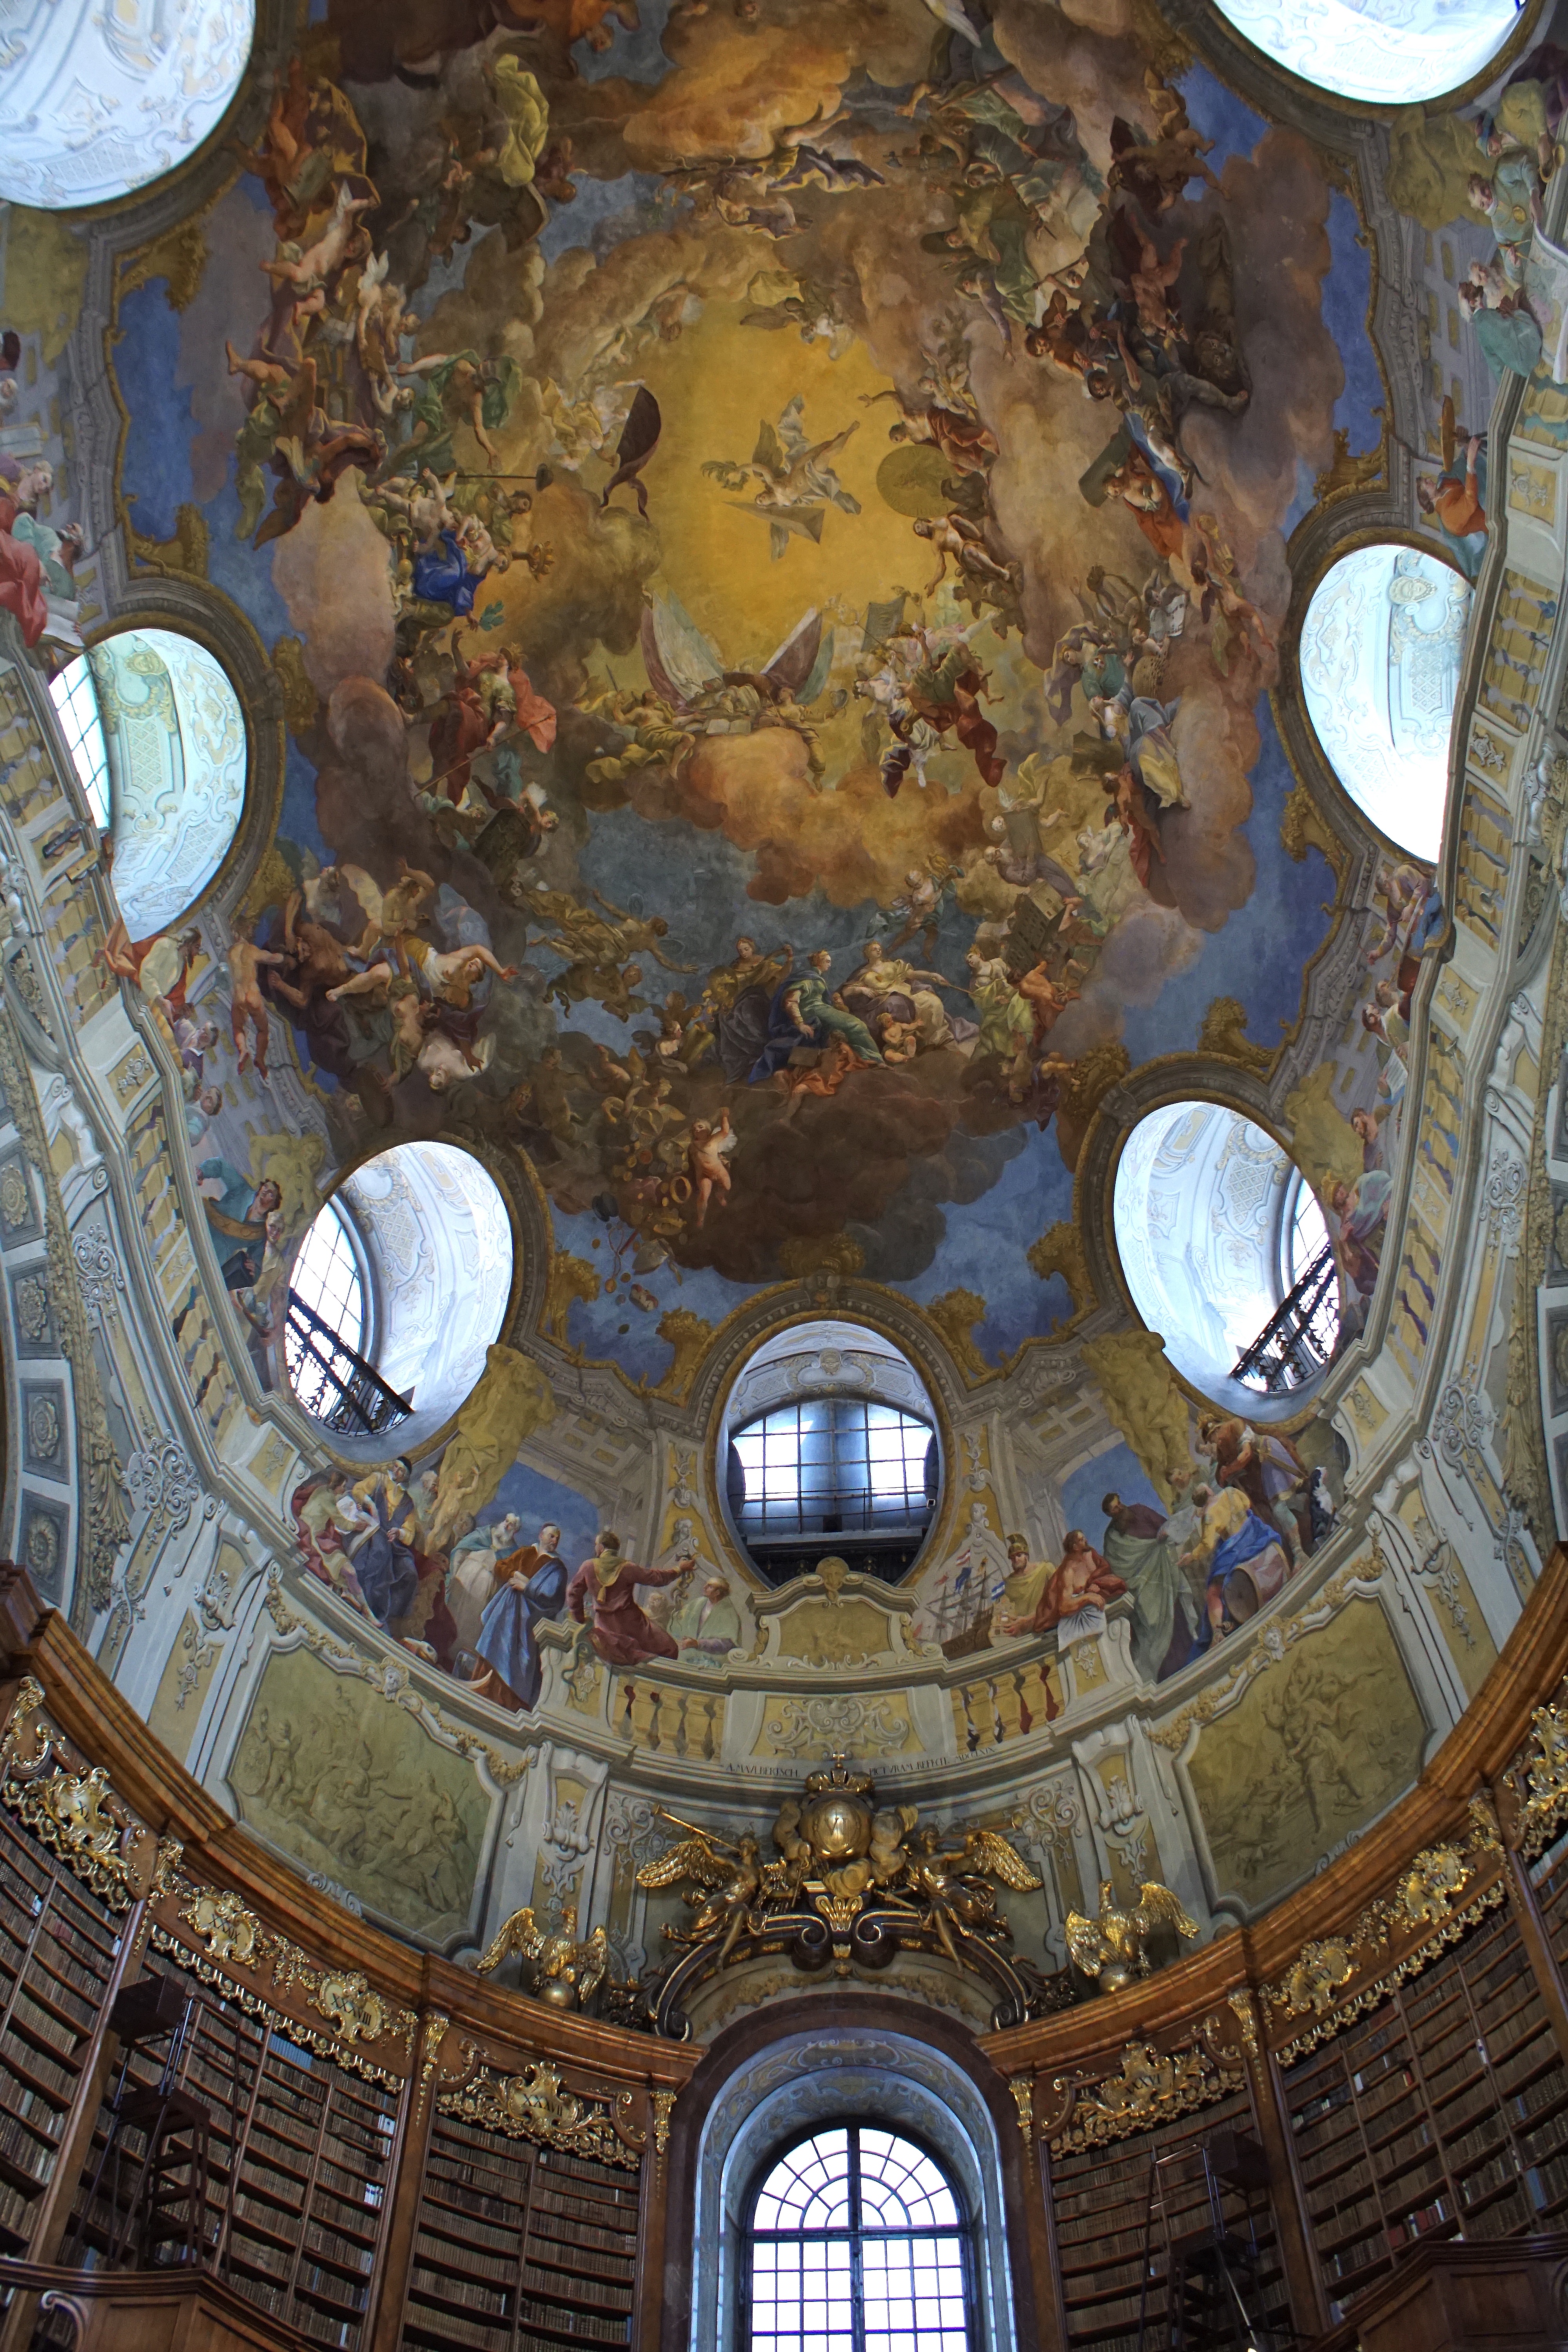
book, architecture, antique, window, building, monument, hall, religion, blanket, artwork, painting, ornament, austria, art, books, vienna, symmetry, mural, painted, decorated, vault, basilica, dome, historically, baroque, treasure, know, old books, valuable, national library, ceremonial hall, hofburg imperial palace, emperor franz joseph, sissy, ancient history